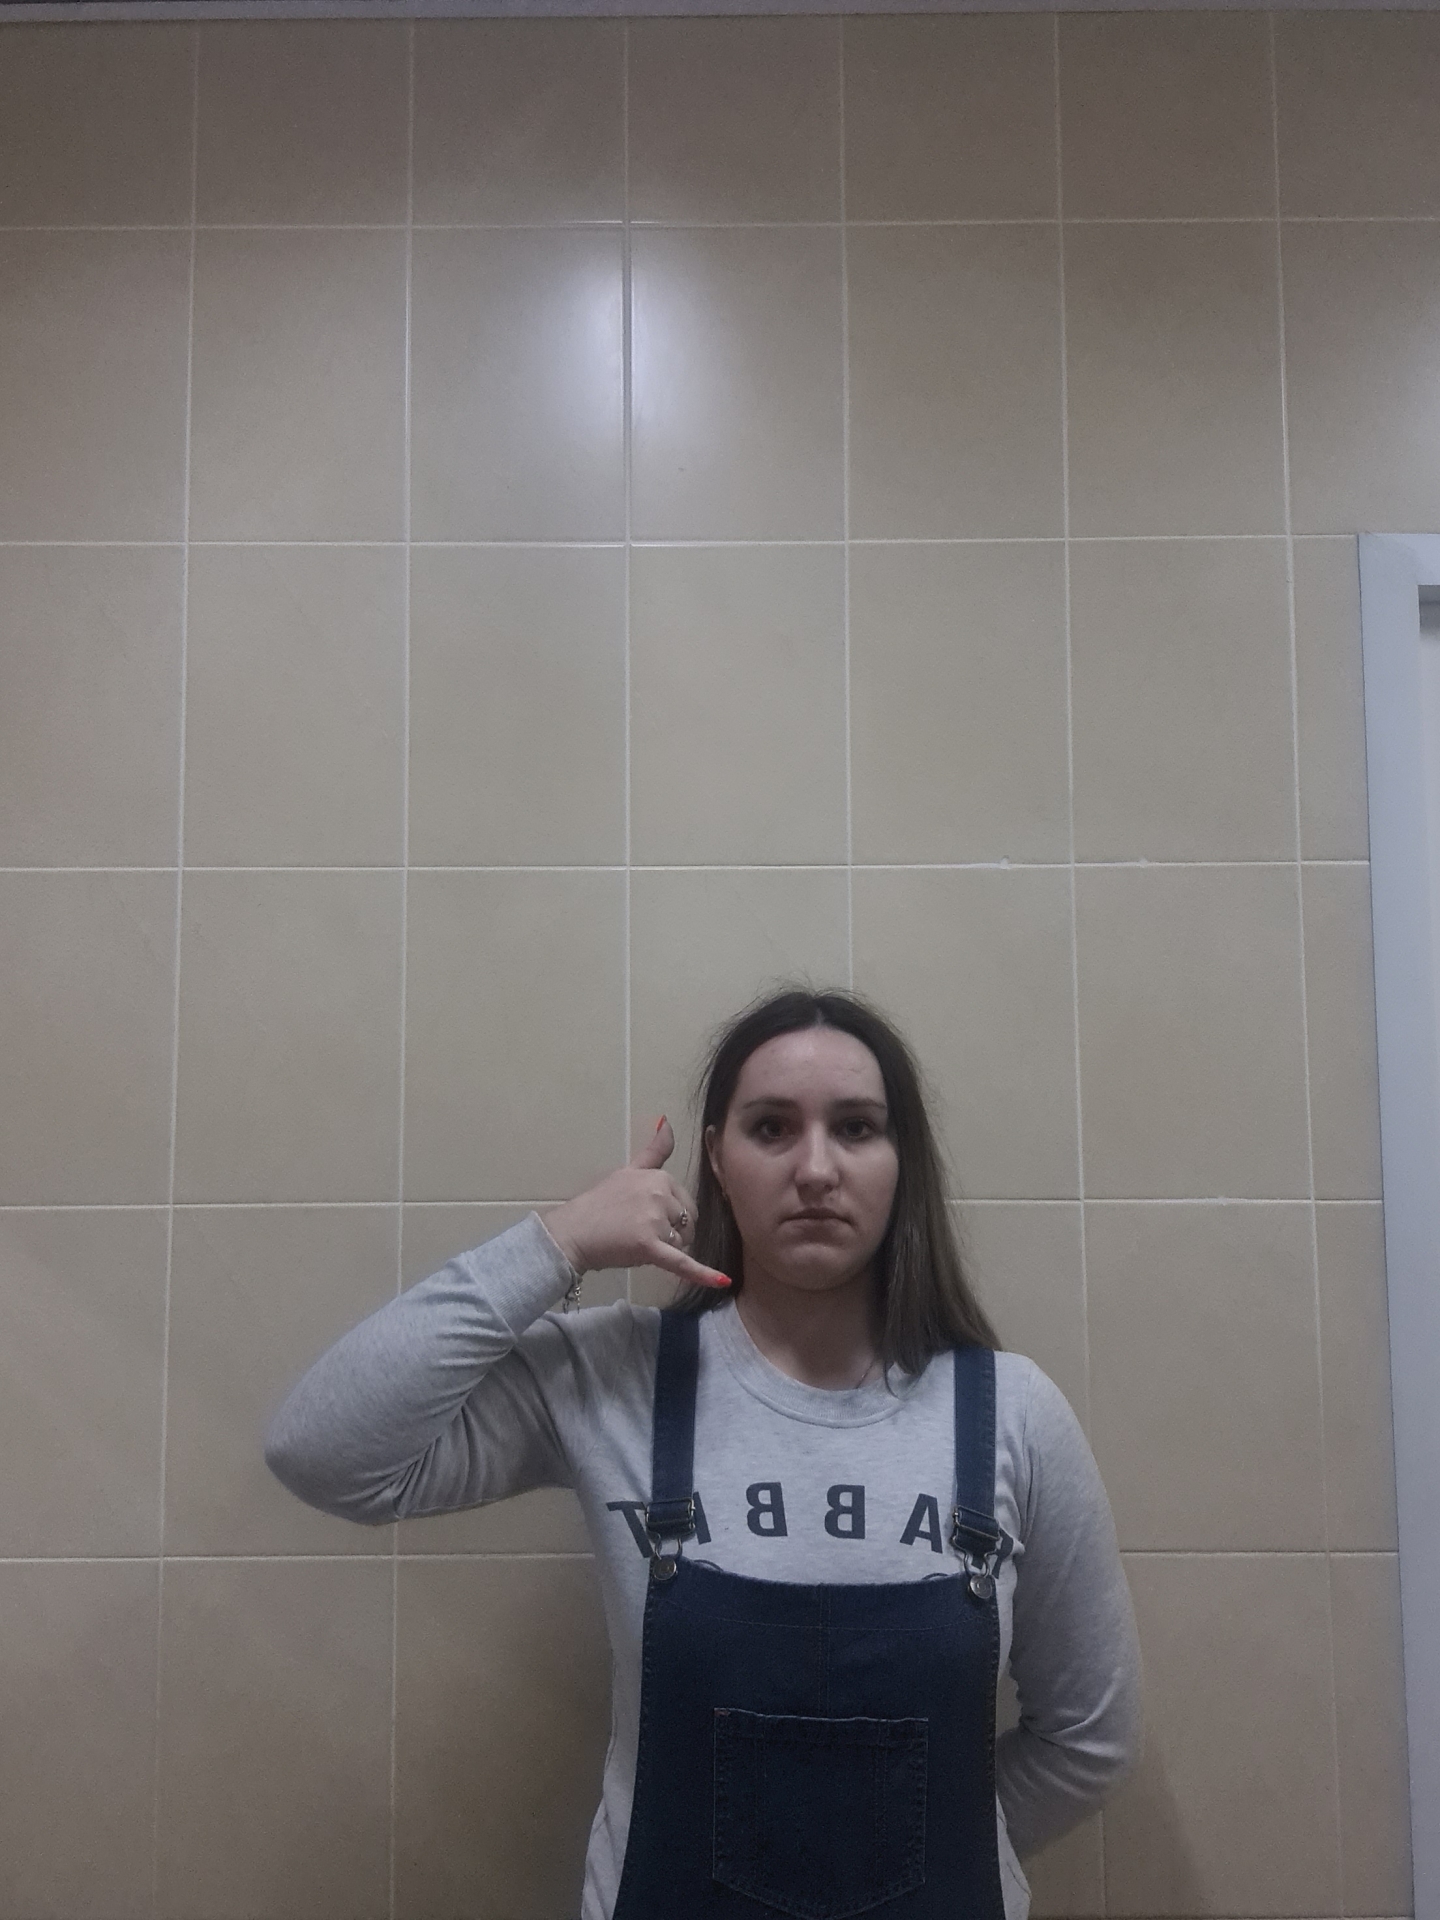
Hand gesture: call